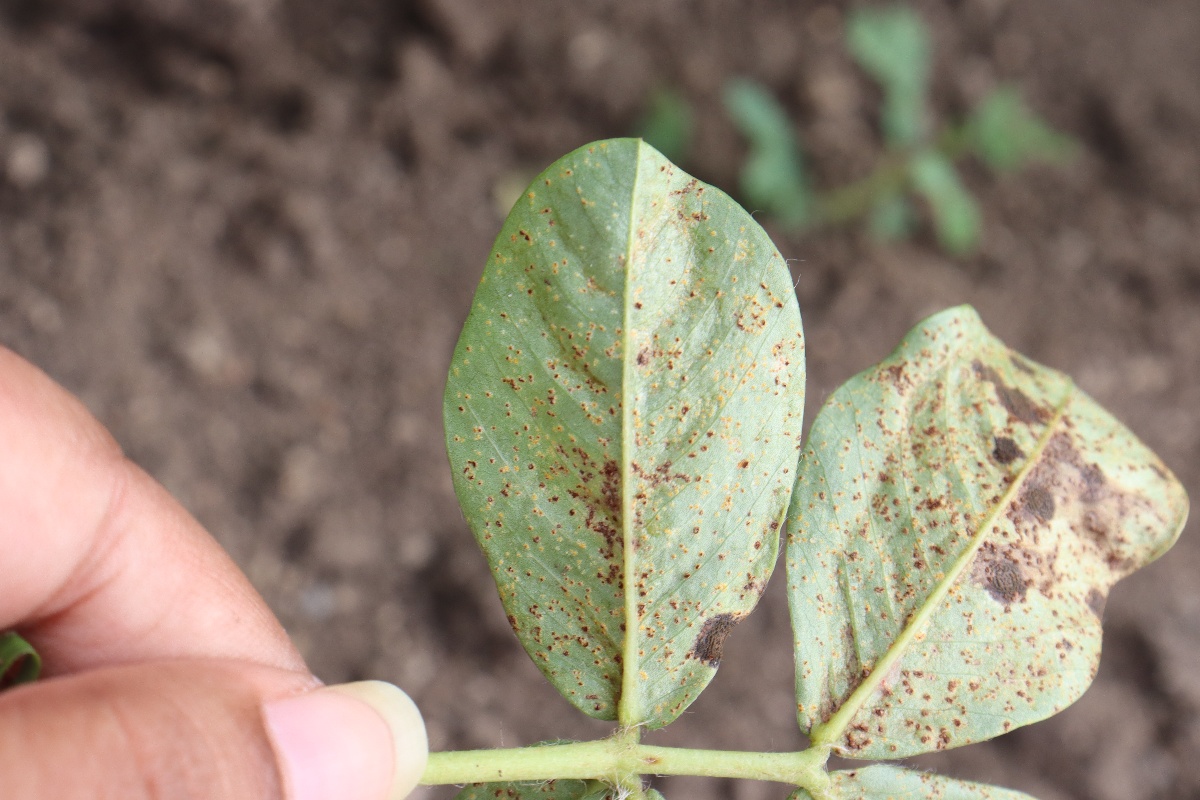
Label: rust